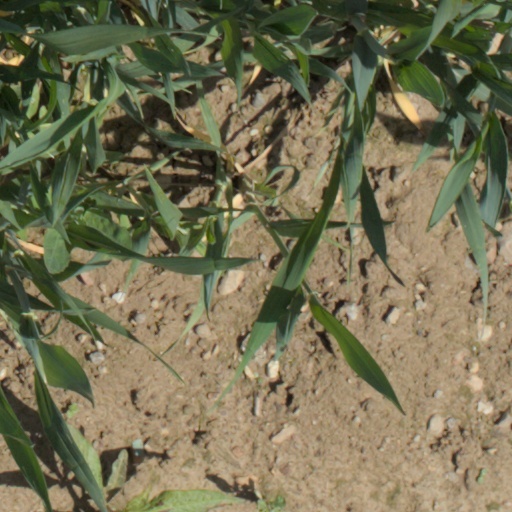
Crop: wheat